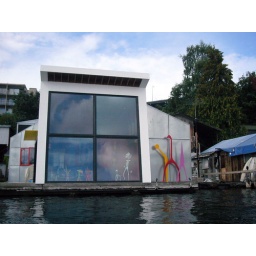
Passing by an artistic boat house